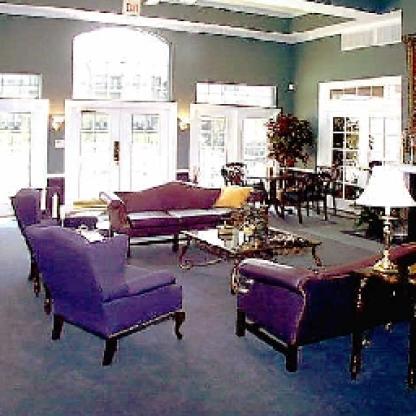
Scene: Indoor